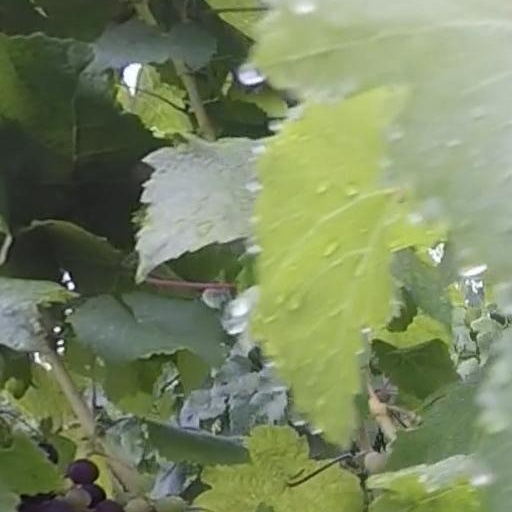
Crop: grape